Burgundians

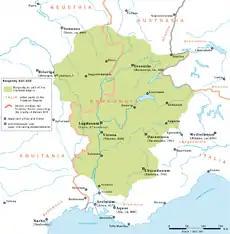
Burgundy as part of the Frankish Empire between 534 and 843

The Burgundians were extending their power over eastern Gaul—that is western Switzerland and eastern France, as well as northern Italy. In 493, Clovis, king of the Franks, married the Burgundian princess Clotilda (daughter of Chilperic), who converted him to the Catholic faith.